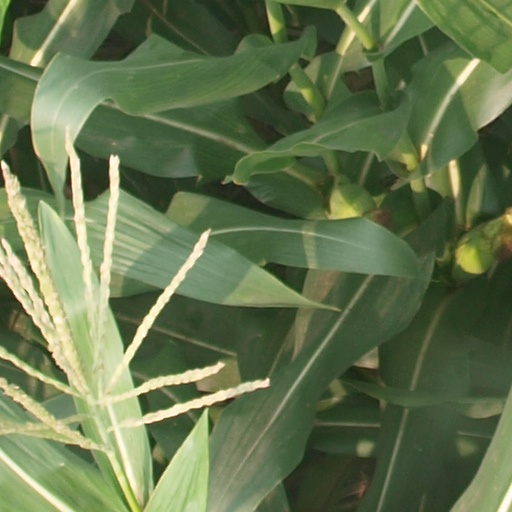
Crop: maize; corn